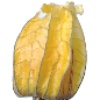
Label: physalis_with_husk